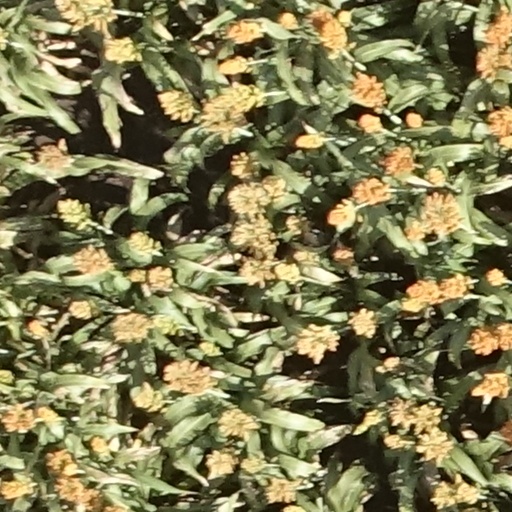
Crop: sorghum